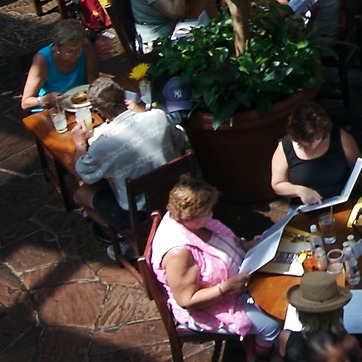
Material: hair